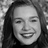
Emotion: happy